Café El Jarocho

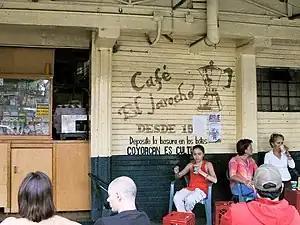
Café El Jarocho in Coyoacán

Café El Jarocho is a coffee shop created in 1953 in Coyoacán a borough of Mexico City. Today it has nine branches distributed Mexico City which are currently administered by the children of the founders.